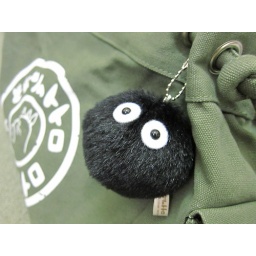
the cute little dust ball featured in the totoro movie as well as Spirited Away!perfectly suits my totoro bag :D